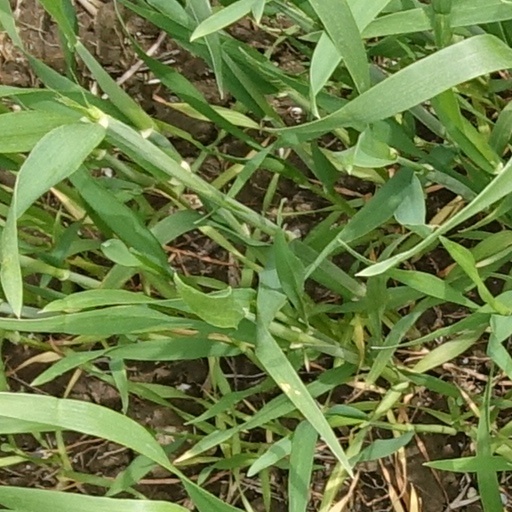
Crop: wheat